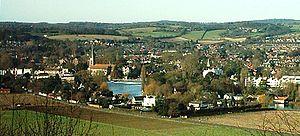
Marlow est une ville du Buckinghamshire, Angleterre. Elle se trouve entre les villes de Henley-on-Thames et Maidenhead à côté du fleuve la Tamise.